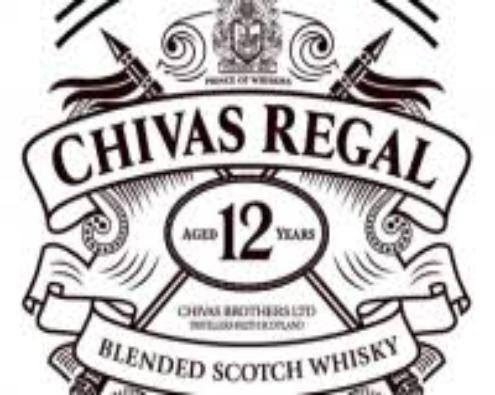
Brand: CHIVAS REGAL
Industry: Food